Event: Nepal Earthquake
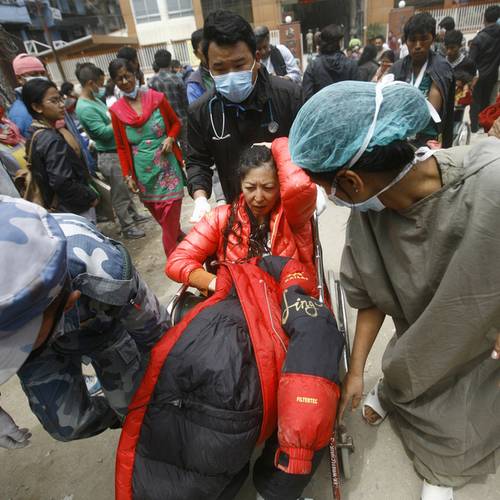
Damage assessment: damage